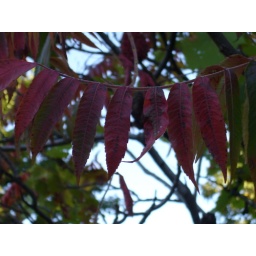
autumn tree in a blood red